Eichstaettisaurus

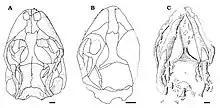
Comparison of skulls of "E. schroederi" (A), unnamed Spanish specimen (B), and "E. gouldi" (C)

"Eichstaettisaurus" can be identified by flattened skulls with short, blunt, and rounded snouts. "E. schroederi" had large nostrils. The tooth-bearing bones of the snout, the premaxilla and the maxilla, were likely connected by a band of soft tissue in "E. schroederi". The premaxilla had 6 or 7 teeth in "E. gouldi", but the number in "E. schroederi" is unknown; the maxilla had approximately 22 teeth in "E. schroederi", and at least 30 in "E. gouldi". The teeth of both species were small, narrow, conical, and single-cusped; they had a pleurodont implantation, meaning that they were fused to the inner side of the jawbone. Like "Ardeosaurus", both species lacked the lacrimal bone, usually a part of the eye socket. Also in the eye socket, the postfrontal and postorbital bones were separate unlike "Ardeosaurus", and the rearward projection of the latter bones were relatively wide. In "E. schroederi", the contact between these bones was further forward than most lizards. The squamosal bones were slender and projected downwards to meet the quadrate bones, as in most lizards; unlike the Iguania and Teiidae, however, they lacked upward projections. Living geckoes lack the postorbital and squamosal bones, and they also have relatively shorter jugal bones than "Eichstaettisaurus". On the palate of "E. schroederi", the ectopterygoid bones overlapped the pterygoid bones at their rear.